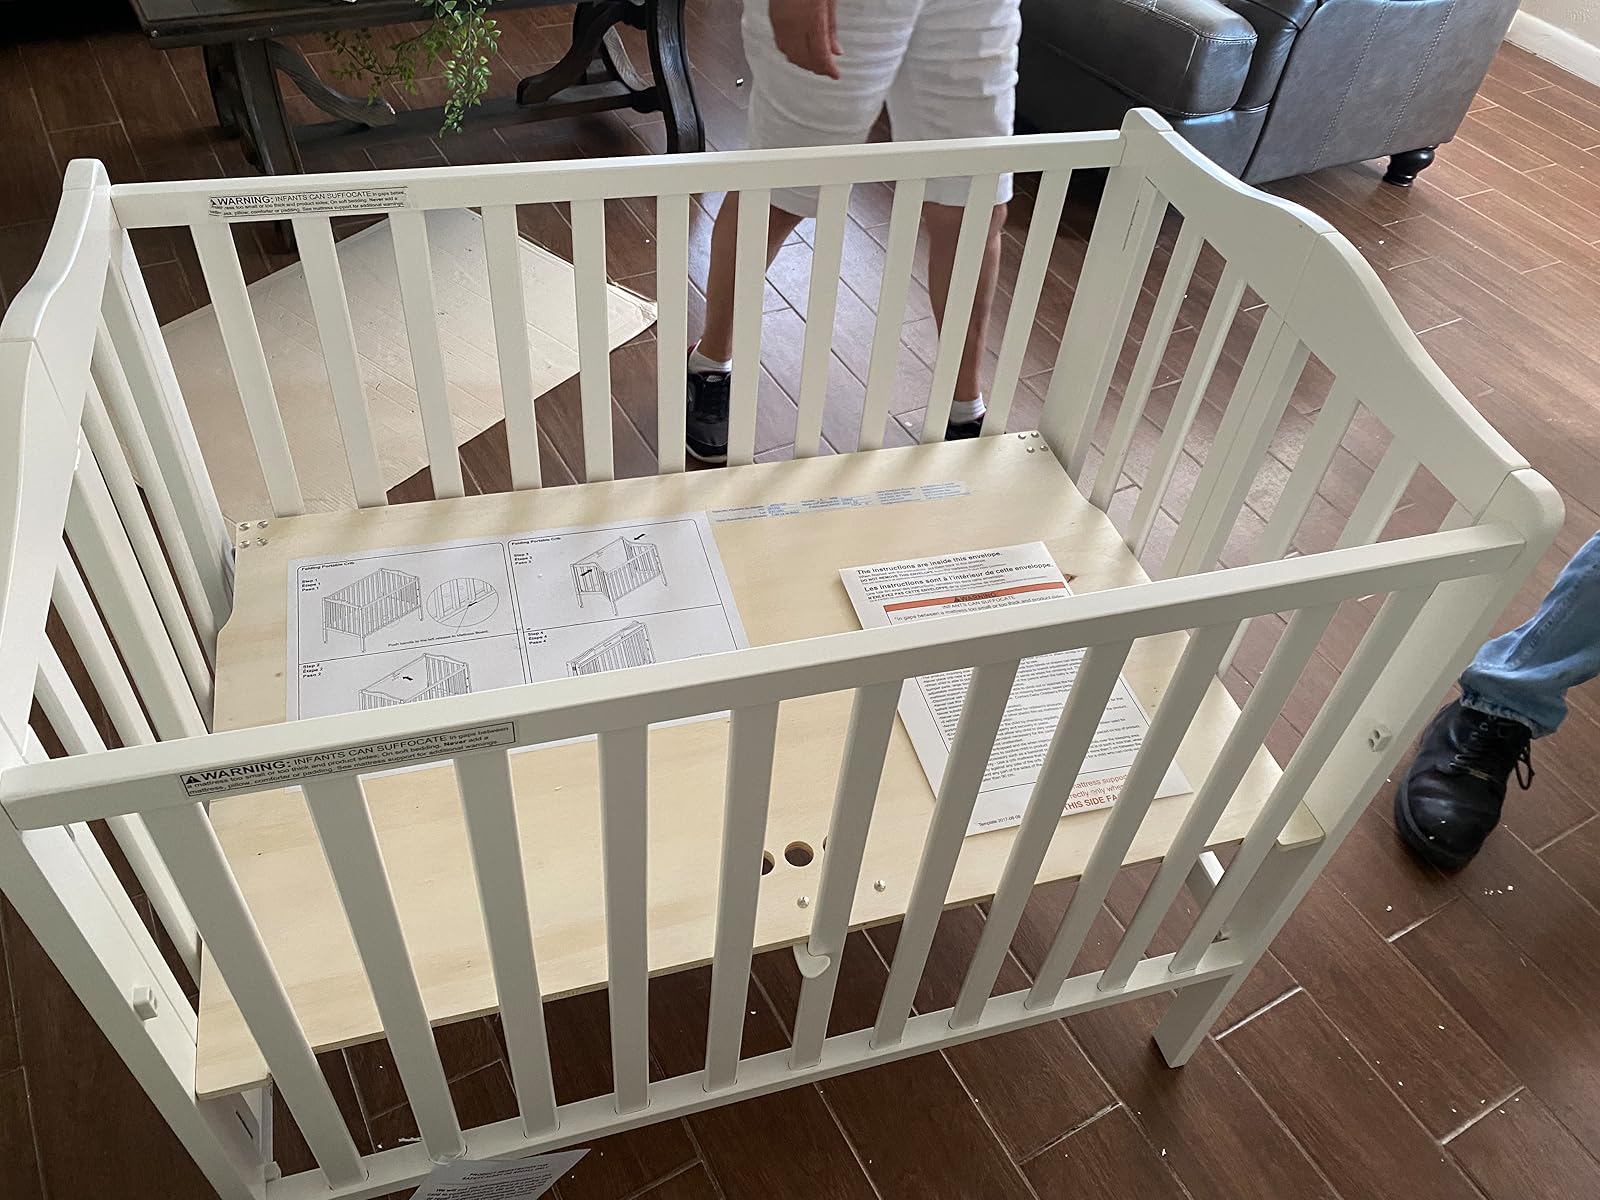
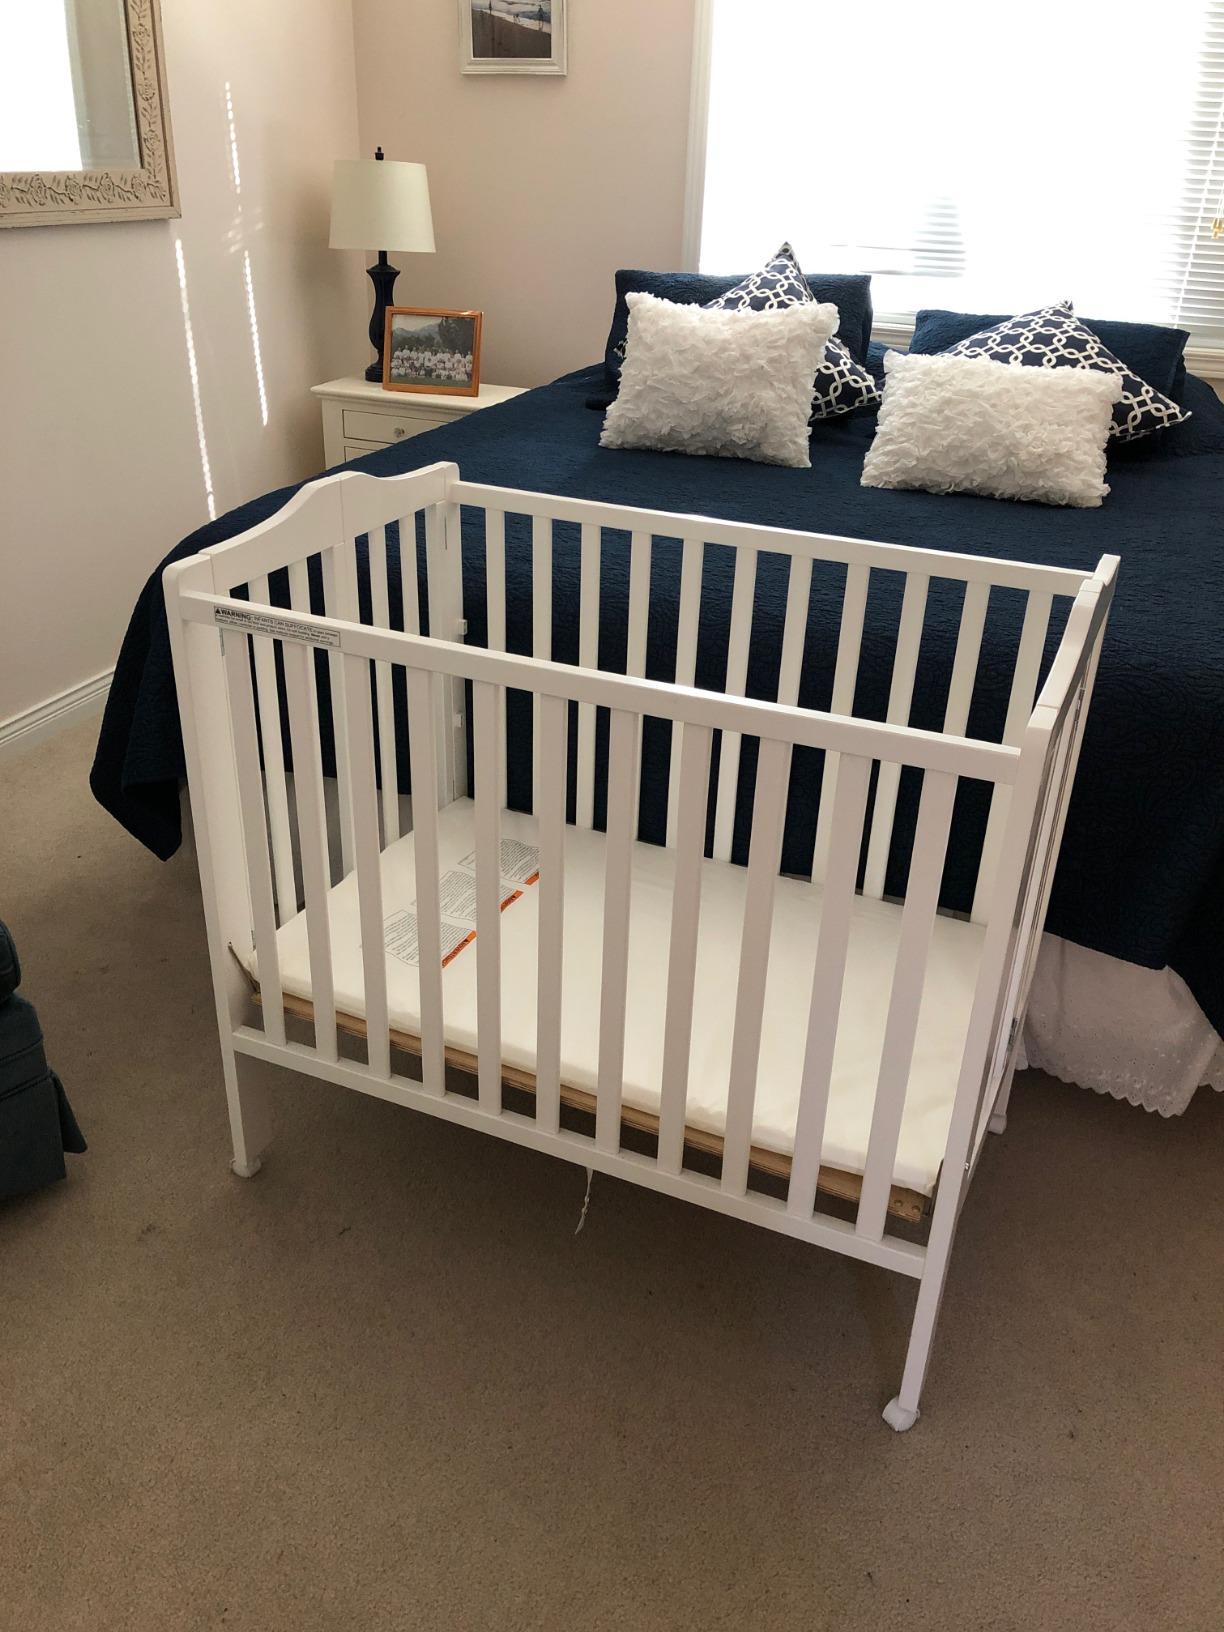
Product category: products_crib
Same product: yes